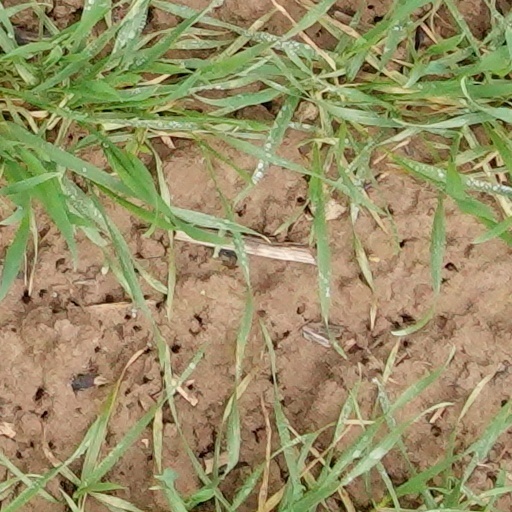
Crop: wheat